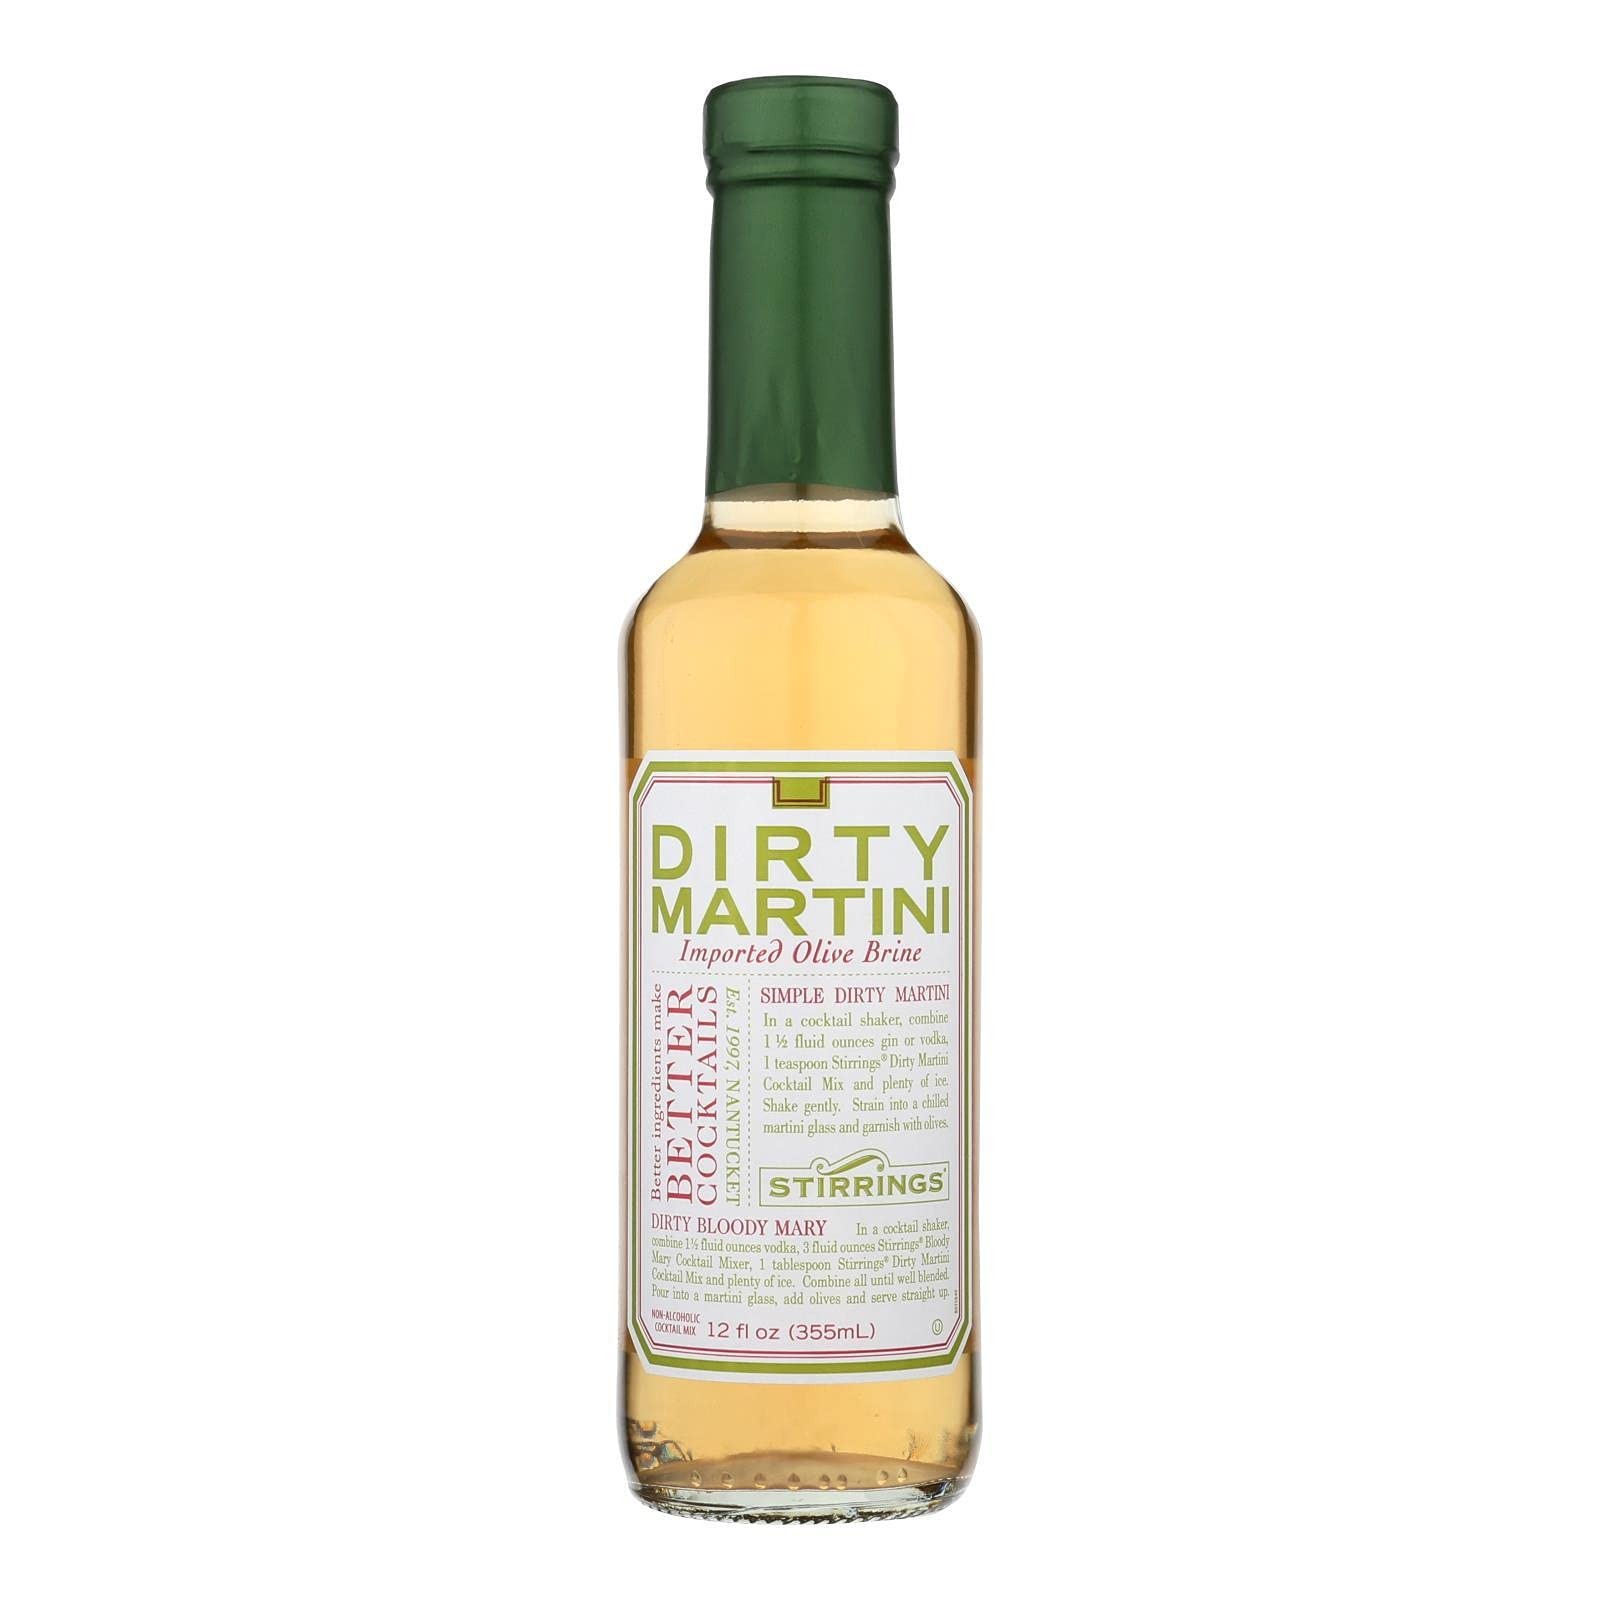
Item Name: Stirrings All Natural Dirty Martini Cocktail Mixer - 12 ounce bottles | Pack of (6)
Bullet Point 1: WELCOME TO THE AUTHORITY IN FINE COCKTAIL MIXERS. For more than 20 years, Stirrings has been crafting the finest cocktail mixers and bar ingredients with only premium natural ingredients. You simply won't find a better mixer.
Bullet Point 2: ONLY THE BEST NATURAL INGREDIENTS AVAILABLE. Made with real Imported Olive Brine, our Dirty Martini Mix is where natural meets indulgent.
Bullet Point 3: ZERO CARBS OR CALORIES, so enjoy our Dirty Martini Mix guilt-free with your keto, low calorie, or low carb diet.
Bullet Point 4: CONTAINS ONLY Imported Olive Brine, Filtered Water, and just the right amount of Salt.
Bullet Point 5: ADD TO CART NOW, and get ready for the best martini on the planet. Don't forget to look for the rest of our All-Natural Gourmet Cocktail Mixers!
Product Description: Save on Stirrings Dirty Martini Mixer (6x12 OZ). Spanish Olive Brine (Water, Salt, Olives), Water, Natural Flavor, Lactic Acid. This decriptions is informational only. Please review the actual product for ingredients and suggested serving prior to use.Specialty Dietary Needs : Dairy FreeAverage Shelf Life from Manufacture date: 360
Value: 72.0
Unit: Fl Oz

Price: 36.98